Raghunath Temple, Devprayag

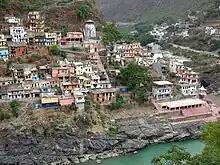
Image of the temple on the hill

As per Hindu legend, the temple is associated with the times of "Ramayana". Raghunathji (Rama, an avatar of Vishnu) is believed to performe penance at this place to relieve himself off the curse committed by killing Ravana, a Brahmin rakshasa king. While Rama was offering his prayers in the waters of Devaprayag, Pushpamala came to Rama for rescue. Rama killed the makara that was troubling her with his sword. Soon after killing, the sword went to heaven. Brahma, the Hindu god of creation, is once believed to have performed penance at this place and the place came to be known as "Prayaga", meaning the best place to do penance. As per the same legend, the Vataka tree (Banyan tree) in the place would withstand all earthly disasters and would remain through ages. Vishnu is believed to reside in the leaves of the tree. The Pandavas performed penance at this place before the Mahabharata war. Sage Bharadvaja is also believed to have performed penance at this place and became of the seven sacred sages, the Saptarishis.